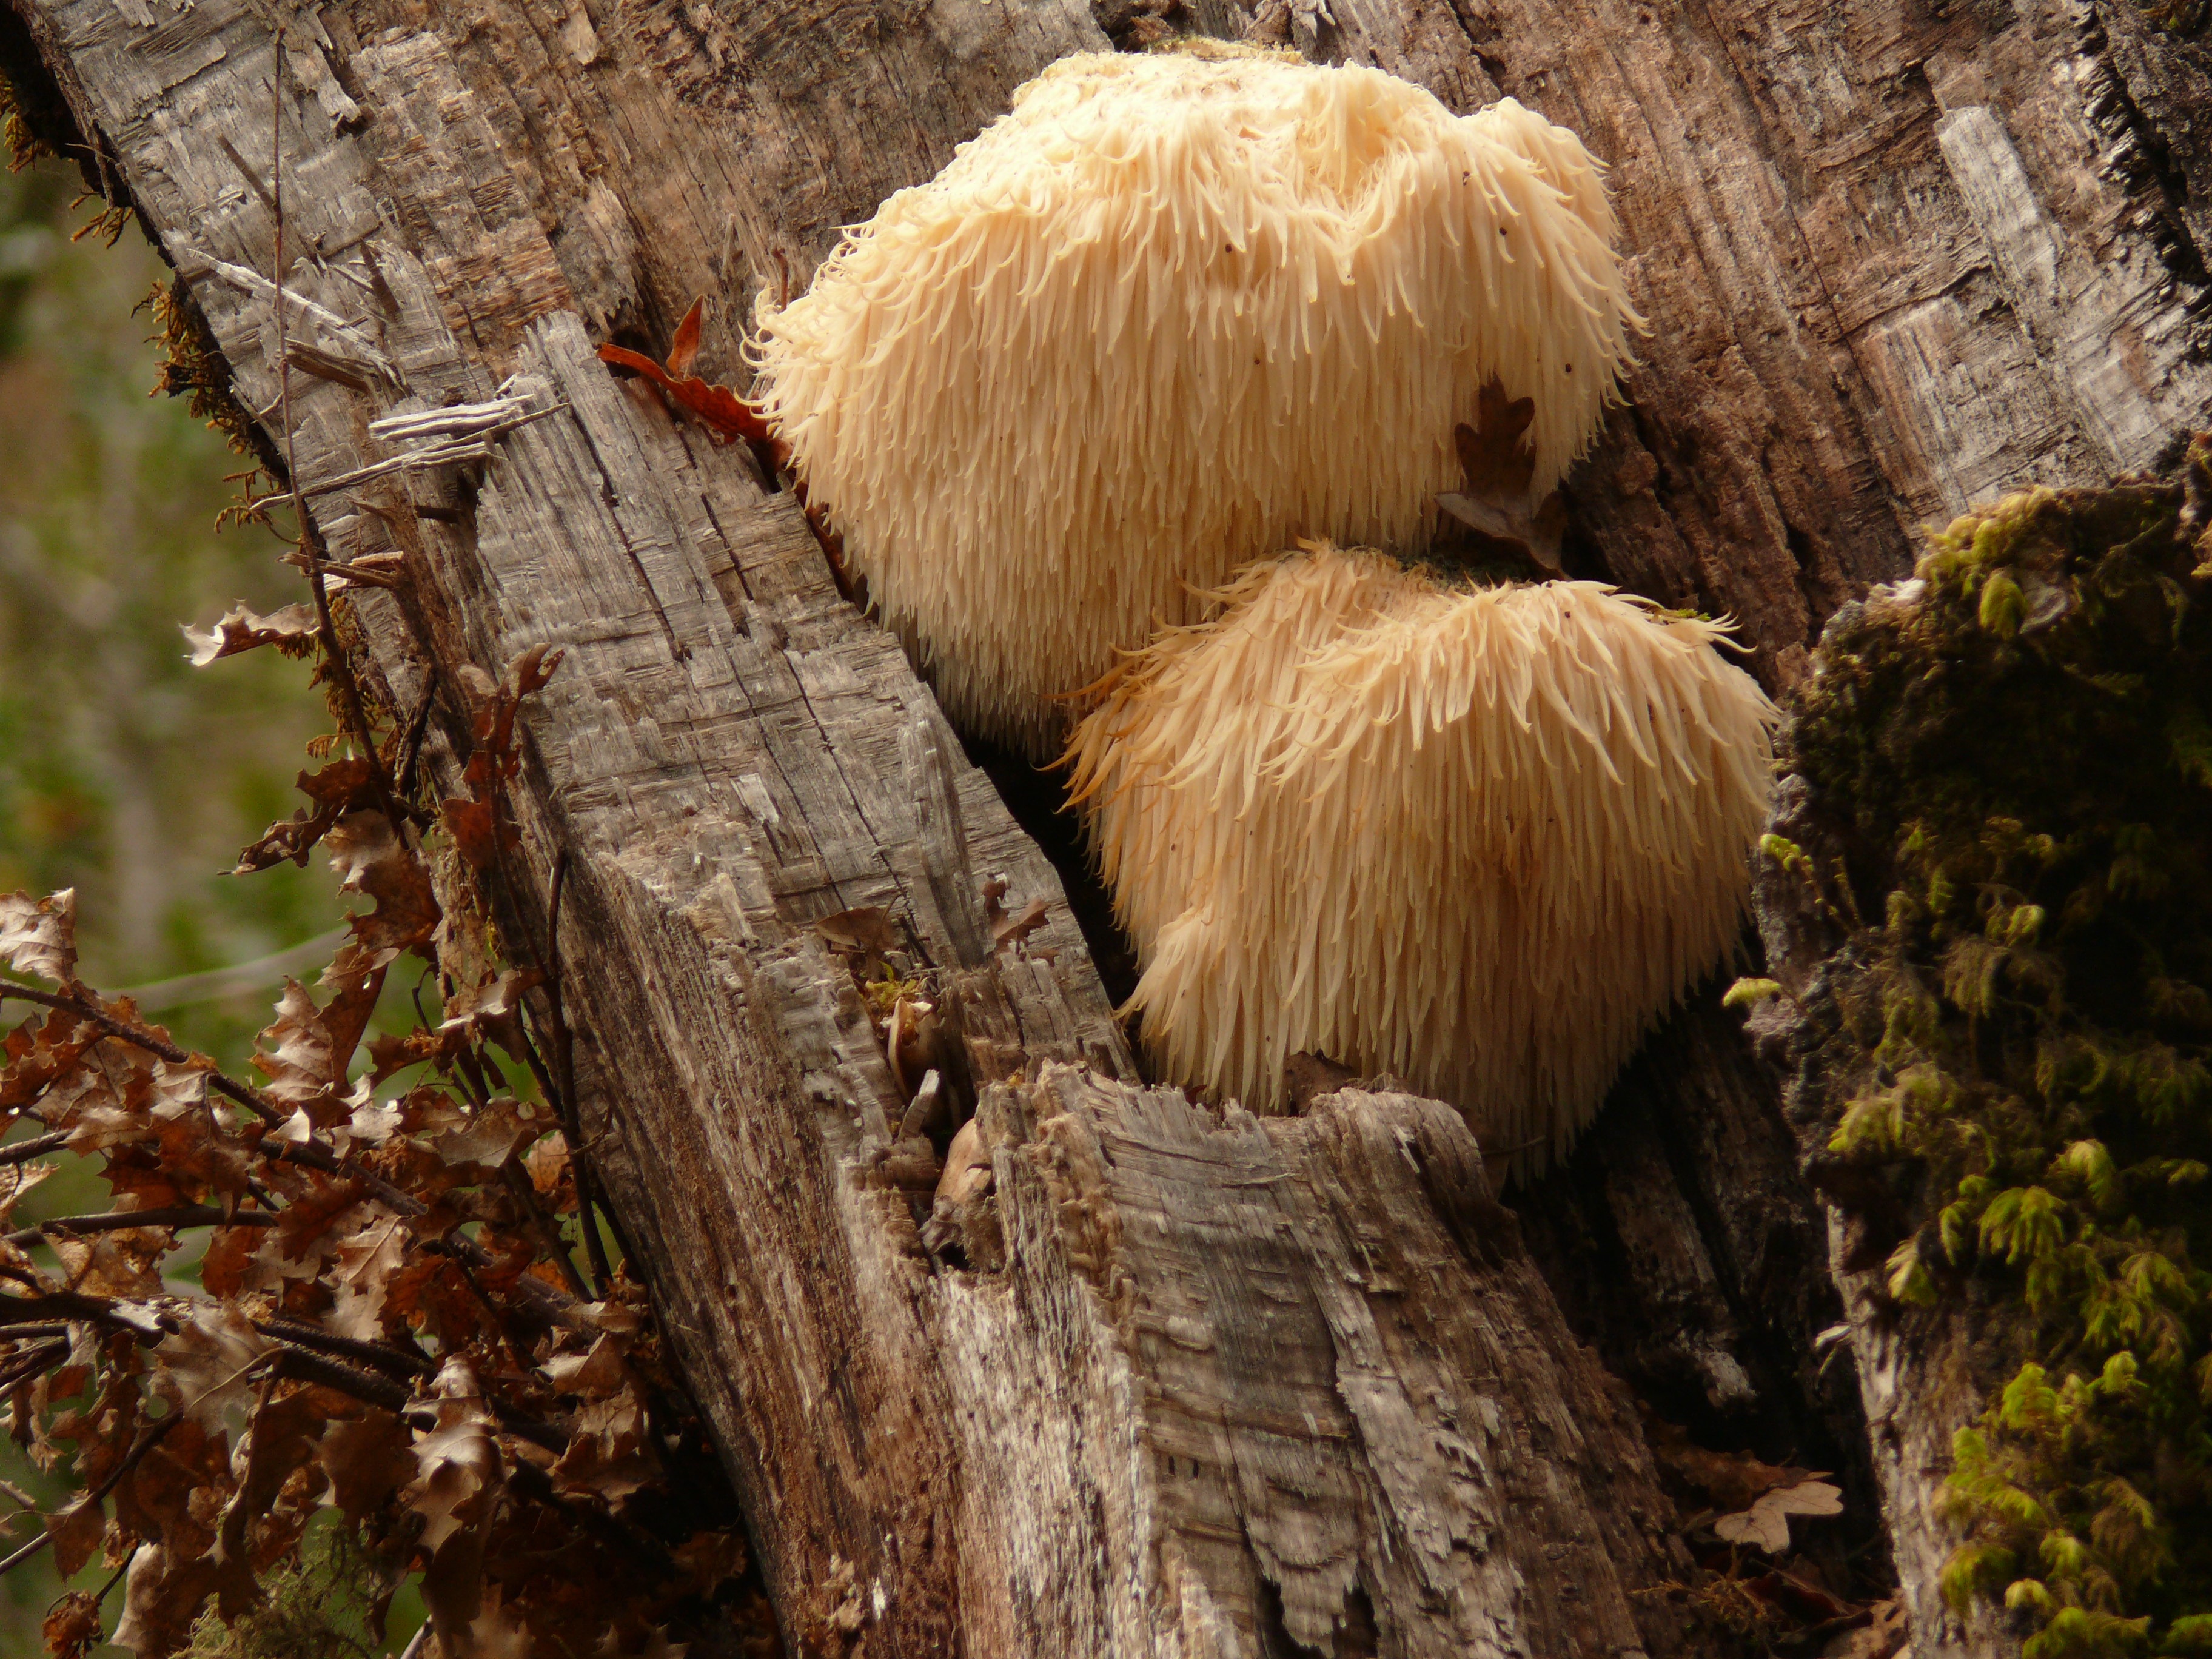
tree, nature, forest, plant, wood, trunk, wildlife, natural, autumn, brown, mushroom, fauna, fungus, fungi, woodland, oyster mushroom, medicinal mushroom, agaricomycetes, penny bun